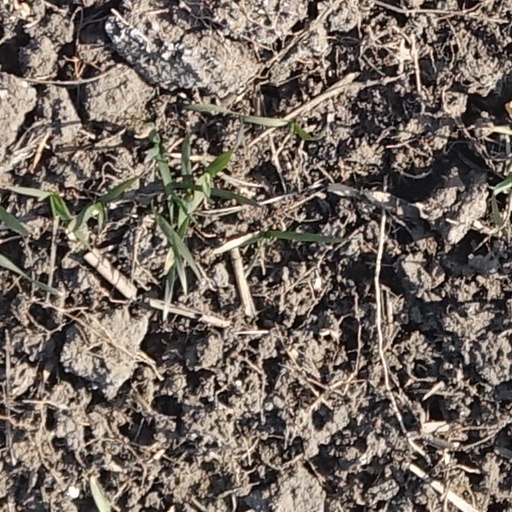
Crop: wheat